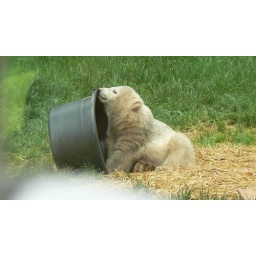
5 month-old Flocke plays with a plastic tub in her enclosure at Nuremberg Zoo